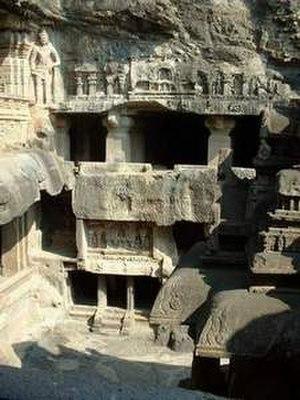
Ellorâ est un village de l'Inde, anciennement connu sous le nom d'Elapurâ, situé à 30 km de la ville d'Aurangâbâd dans l'État du Maharashtra célèbre pour son architecture troglodytique, monastères et temples bouddhistes, hindous et jains.